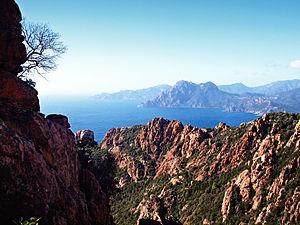
Le golfe de Porto est un golfe de la mer Méditerranée qui se situe sur la façade occidentale de la Corse, en France. Le littoral du golfe fait partie du Parc naturel régional de Corse. Le golfe est partagé entre les anciennes pièves de Sia et Salogna.